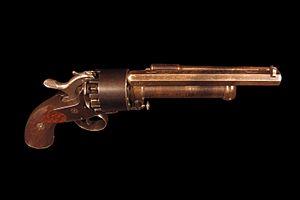
Jayne Cobb est un personnage de la franchise Firefly. Il est joué par Adam Baldwin, qui a remporté en 2006 le SyFy Genre Award du meilleur acteur de second rôle/Télévision pour ce rôle. C'est un mercenaire, membre de l'équipage du Serenity.